Al Wilson

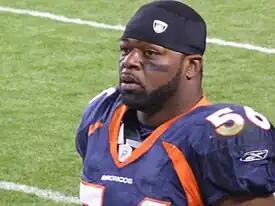
Wilson with the Denver Broncos in 2006

Aldra Kauwa Wilson (born June 21, 1977) is an American former professional football player who was a linebacker for eight seasons with the Denver Broncos of the National Football League (NFL). He played college football for the Tennessee Volunteers, earning consensus All-American honors. Wilson was selected by the Denver Broncos in the first round of the 1999 NFL draft, and played his entire professional career for the Broncos. He was a five-time Pro Bowl selection and a two-time All-Pro selection.